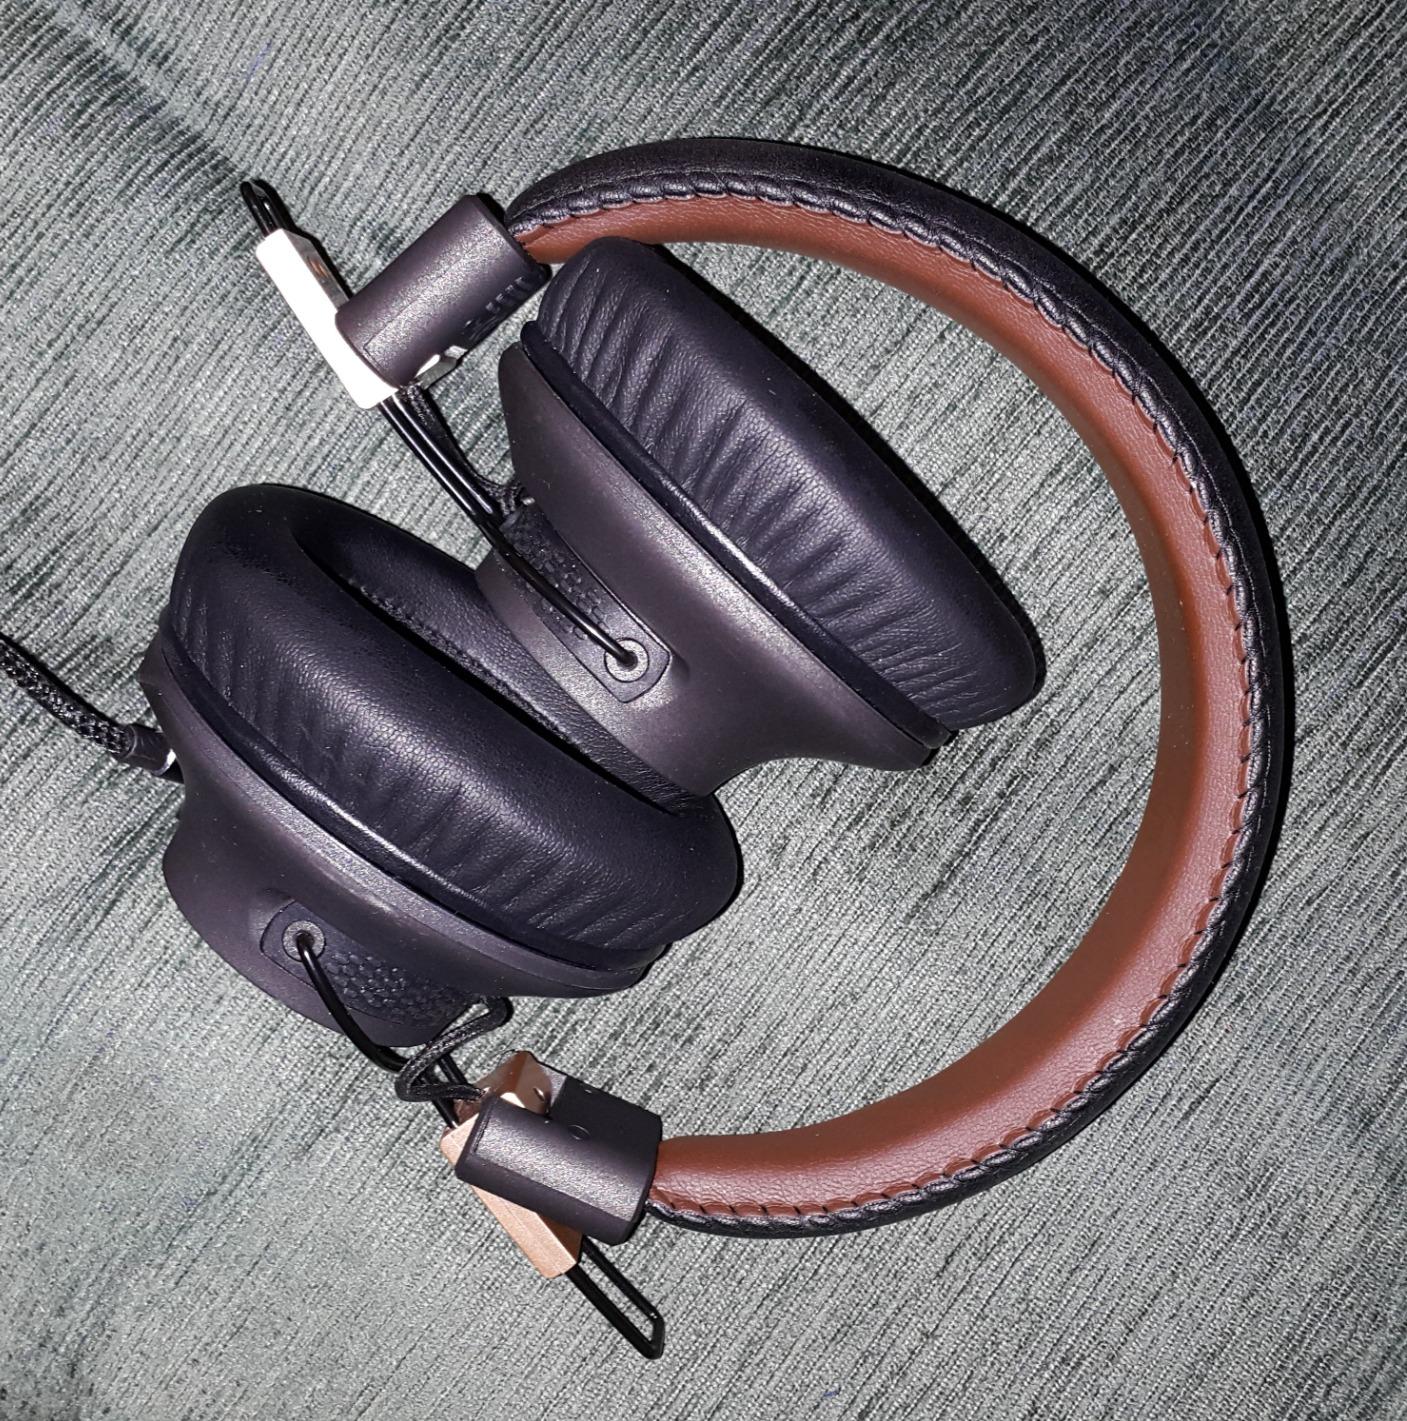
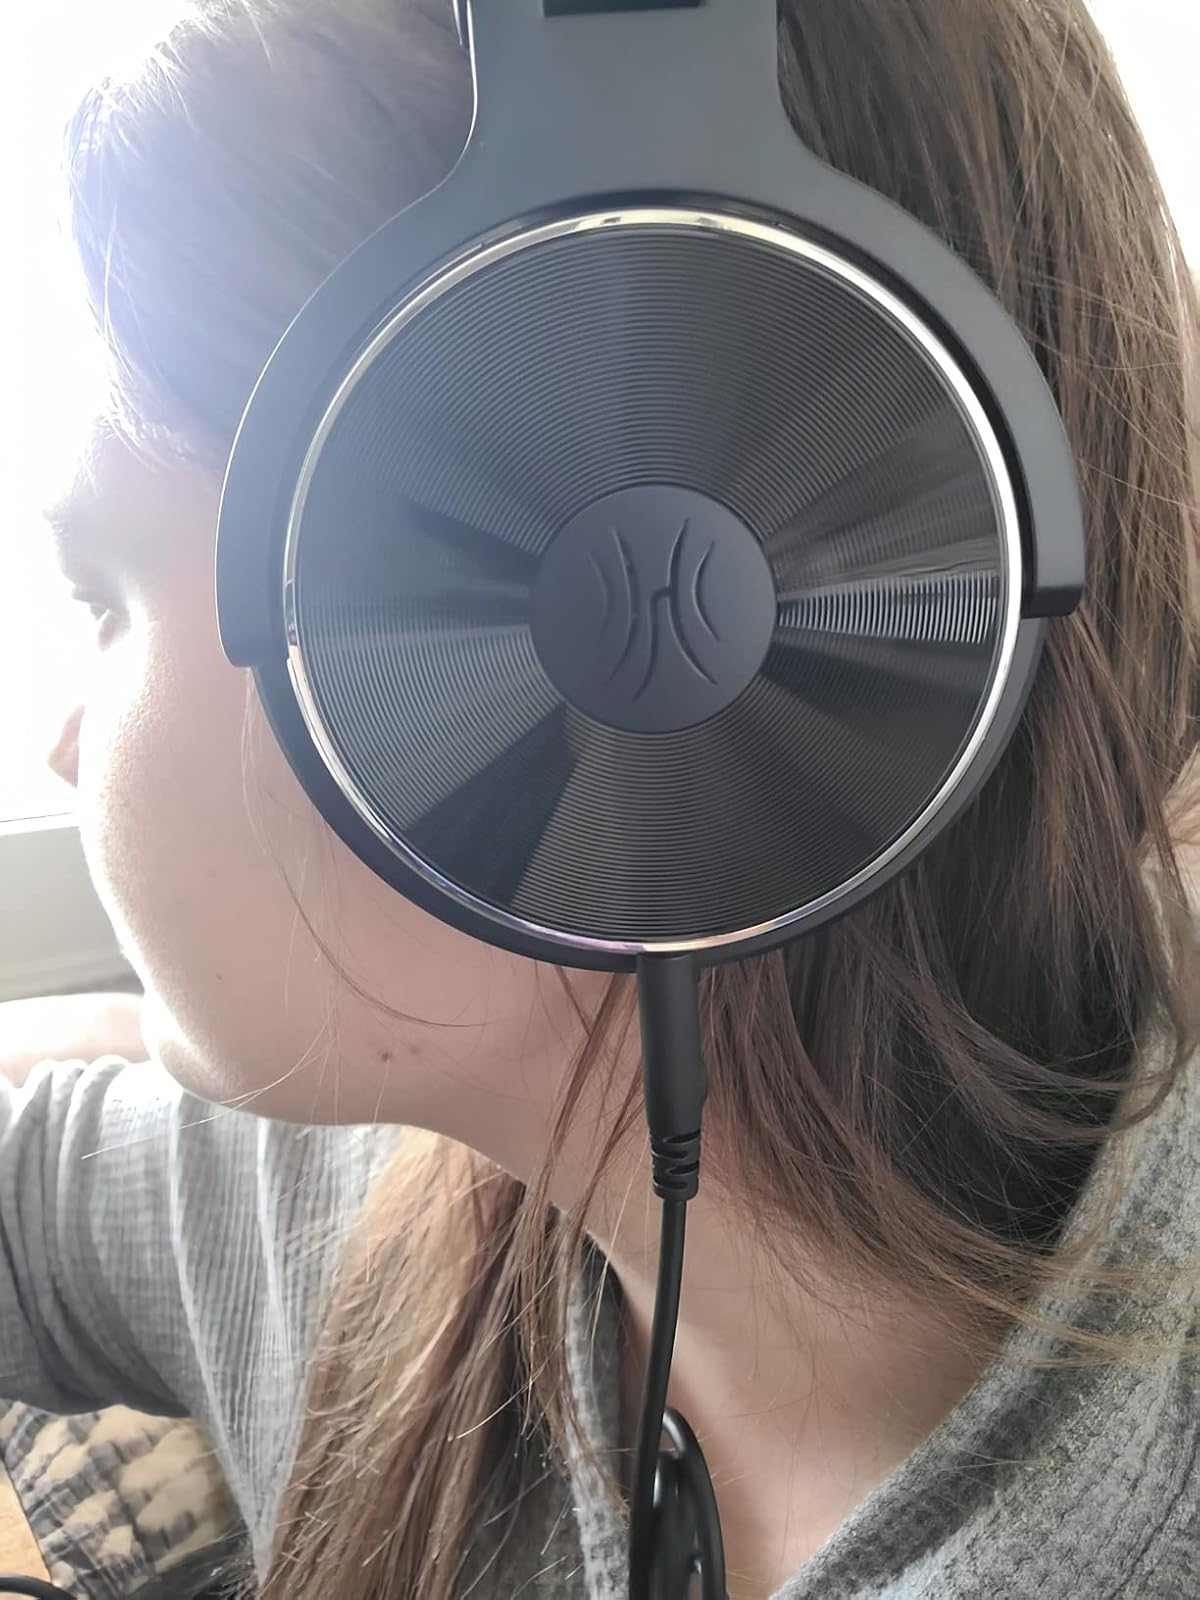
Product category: headphones
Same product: no